Lenten supper

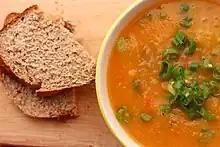
Lenten suppers often consist of a vegetarian soup, bread and water in order to maintain the season's focus on abstinence, sacrifice and simplicity.

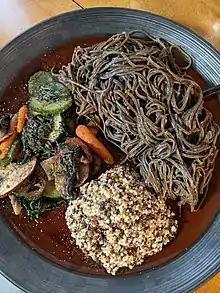
A Lenten supper prepared according to the diet specified in the Daniel Fast: this particular meal includes black bean spaghetti, quinoa, and mixed vegetables composed of cucumbers, mushrooms, microgreens, arugula, and baby carrots.

A Lenten supper is a meal that takes place in the evenings to break the day's fast during the Christian liturgical season of Lent, which is widely observed by members of the Catholic, Lutheran, Moravian, Anglican, Methodist, and United Protestant traditions, in addition to certain Reformed denominations. During Great Lent, Oriental Orthodox Christians and Eastern Orthodox Christians, as well as Christians belonging to the Church of the East, consume Lenten suppers in the evening, typically after sunset.